Spain national rugby union team

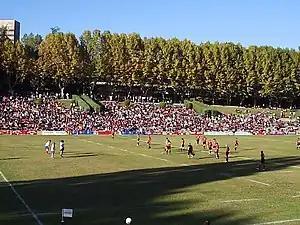
Spain playing against the Czech Republic in 2007.

The 1990s provided a mixed fortune of both near misses and eventual success. In the 1991 qualifying rounds, Spain easily toppled its first group consisting of the Netherlands, Poland and Belgium, all games being played at home. However, Spain very narrowly missed on qualifying for the Rugby World Cup, losing 19–6 against Romania, finishing third behind Italy and Romania. In 1992, Spain finally beat Romania for the first time in 1992, winning 6–0. Spain again nearly beat Argentina that same year, only losing 43–34 in a shootout in Madrid.